Hoverlloyd

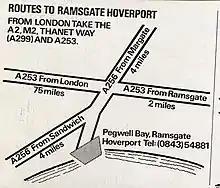
Ramsgate Hoverport Location

Least to say, the company was severely restricted as to its course of action. Folkestone was naturally out of the question because the harbour was run by British Rail. Moreover, there was no welcome from Dover to secure a hold lease at the Eastern Docks with British Rail members on the harbour board exercising their vetoes. This left Ramsgate as the only viable option. Hoverlloyd commenced operations from Ramsgate Harbour to Calais Harbour on 6 April 1966.